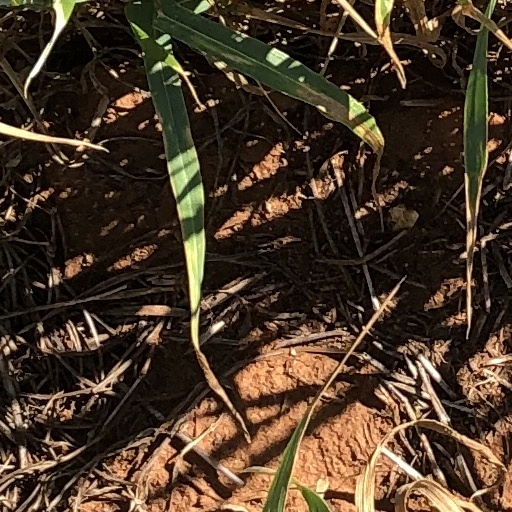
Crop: wheat